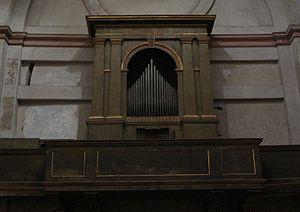
La basilique San Nazaro in Brolo est une église située dans le quartier Niguarda de Milan, en Italie, et consacrée à Nazaire de Milan.